Swept wing

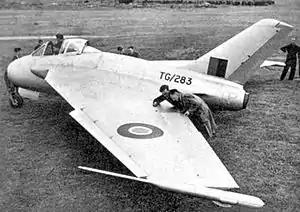
The de Havilland DH 108, a prototype swept-wing aircraft

During the immediate post-war era, several nations were conducting research into high speed aircraft. In the United Kingdom, work commenced during 1943 on the Miles M.52, a high-speed experimental aircraft equipped with a straight wing that was developed in conjunction with Frank Whittle's Power Jets company, the Royal Aircraft Establishment (RAE) in Farnborough, and the National Physical Laboratory. The M.52 was envisioned to be capable of achieving in level flight, thus enabling the aircraft to potentially be the first to exceed the speed of sound in the world. In February 1946, the programme was abruptly discontinued for unclear reasons. It has since been widely recognised that the cancellation of the M.52 was a major setback in British progress in the field of supersonic design.